Njan Marykutty

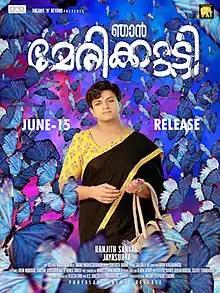
Theatrical release poster

Njan Marykutty is a 2018 Indian Malayalam-language drama film written and directed by Ranjith Sankar and co-produced with Jayasurya. The film stars Jayasurya as a trans woman named Marykutty, with Innocent, Jewel Mary, Jins Baskar, Suraj Venjaramoodu, Aju Varghese and Joju George in other prominent roles. The music for the film was composed by Anand Madhusoodhanan. The film was released on 15 June 2018 on the eve of Eid.